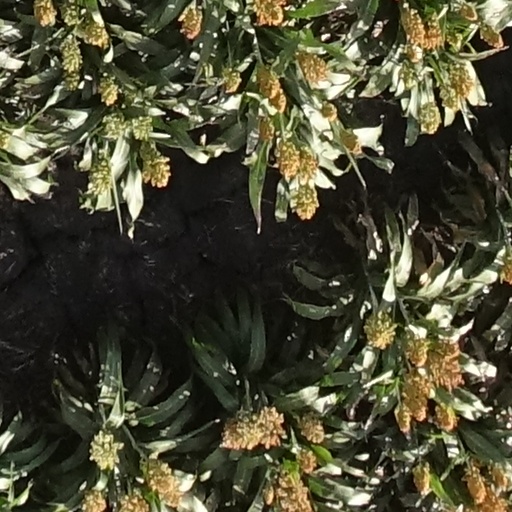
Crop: sorghum